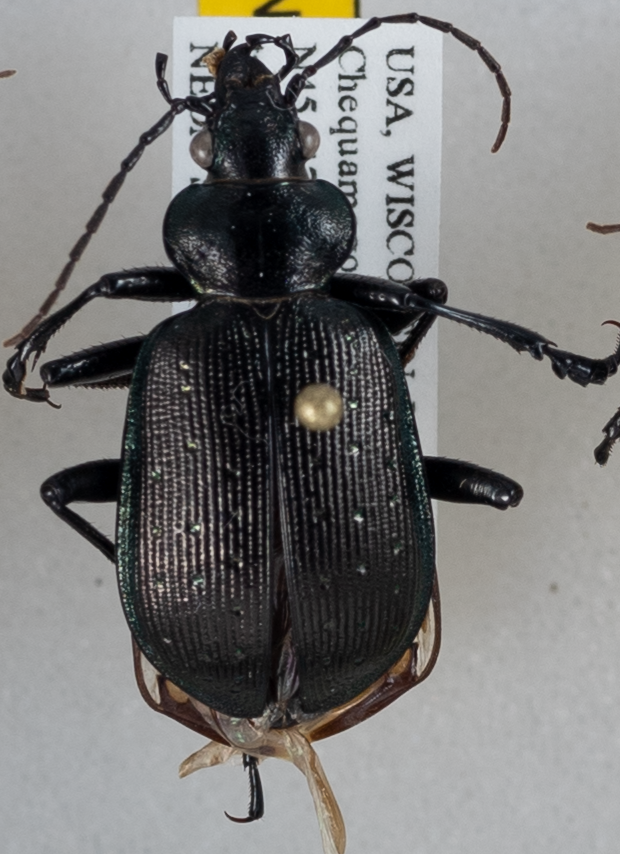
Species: Calosoma frigidum
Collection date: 2018-05-29
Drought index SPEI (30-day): -1.77
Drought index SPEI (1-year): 0.044
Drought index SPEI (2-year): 1.77